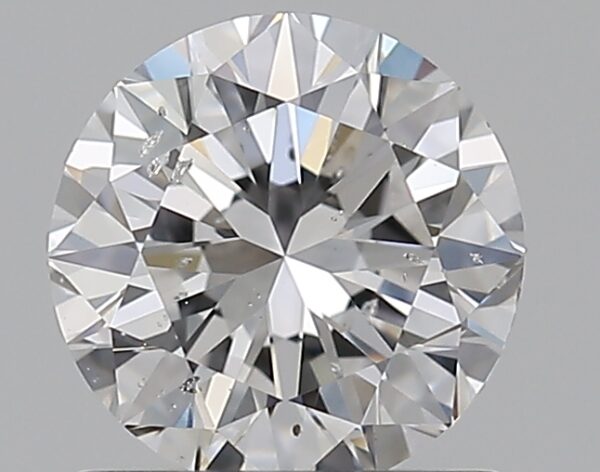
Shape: round
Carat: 0.9
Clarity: SI2
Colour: D
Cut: VG
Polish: VG
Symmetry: VG
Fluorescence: N
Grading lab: GIA
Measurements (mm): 6.05 x 6.11 x 3.84